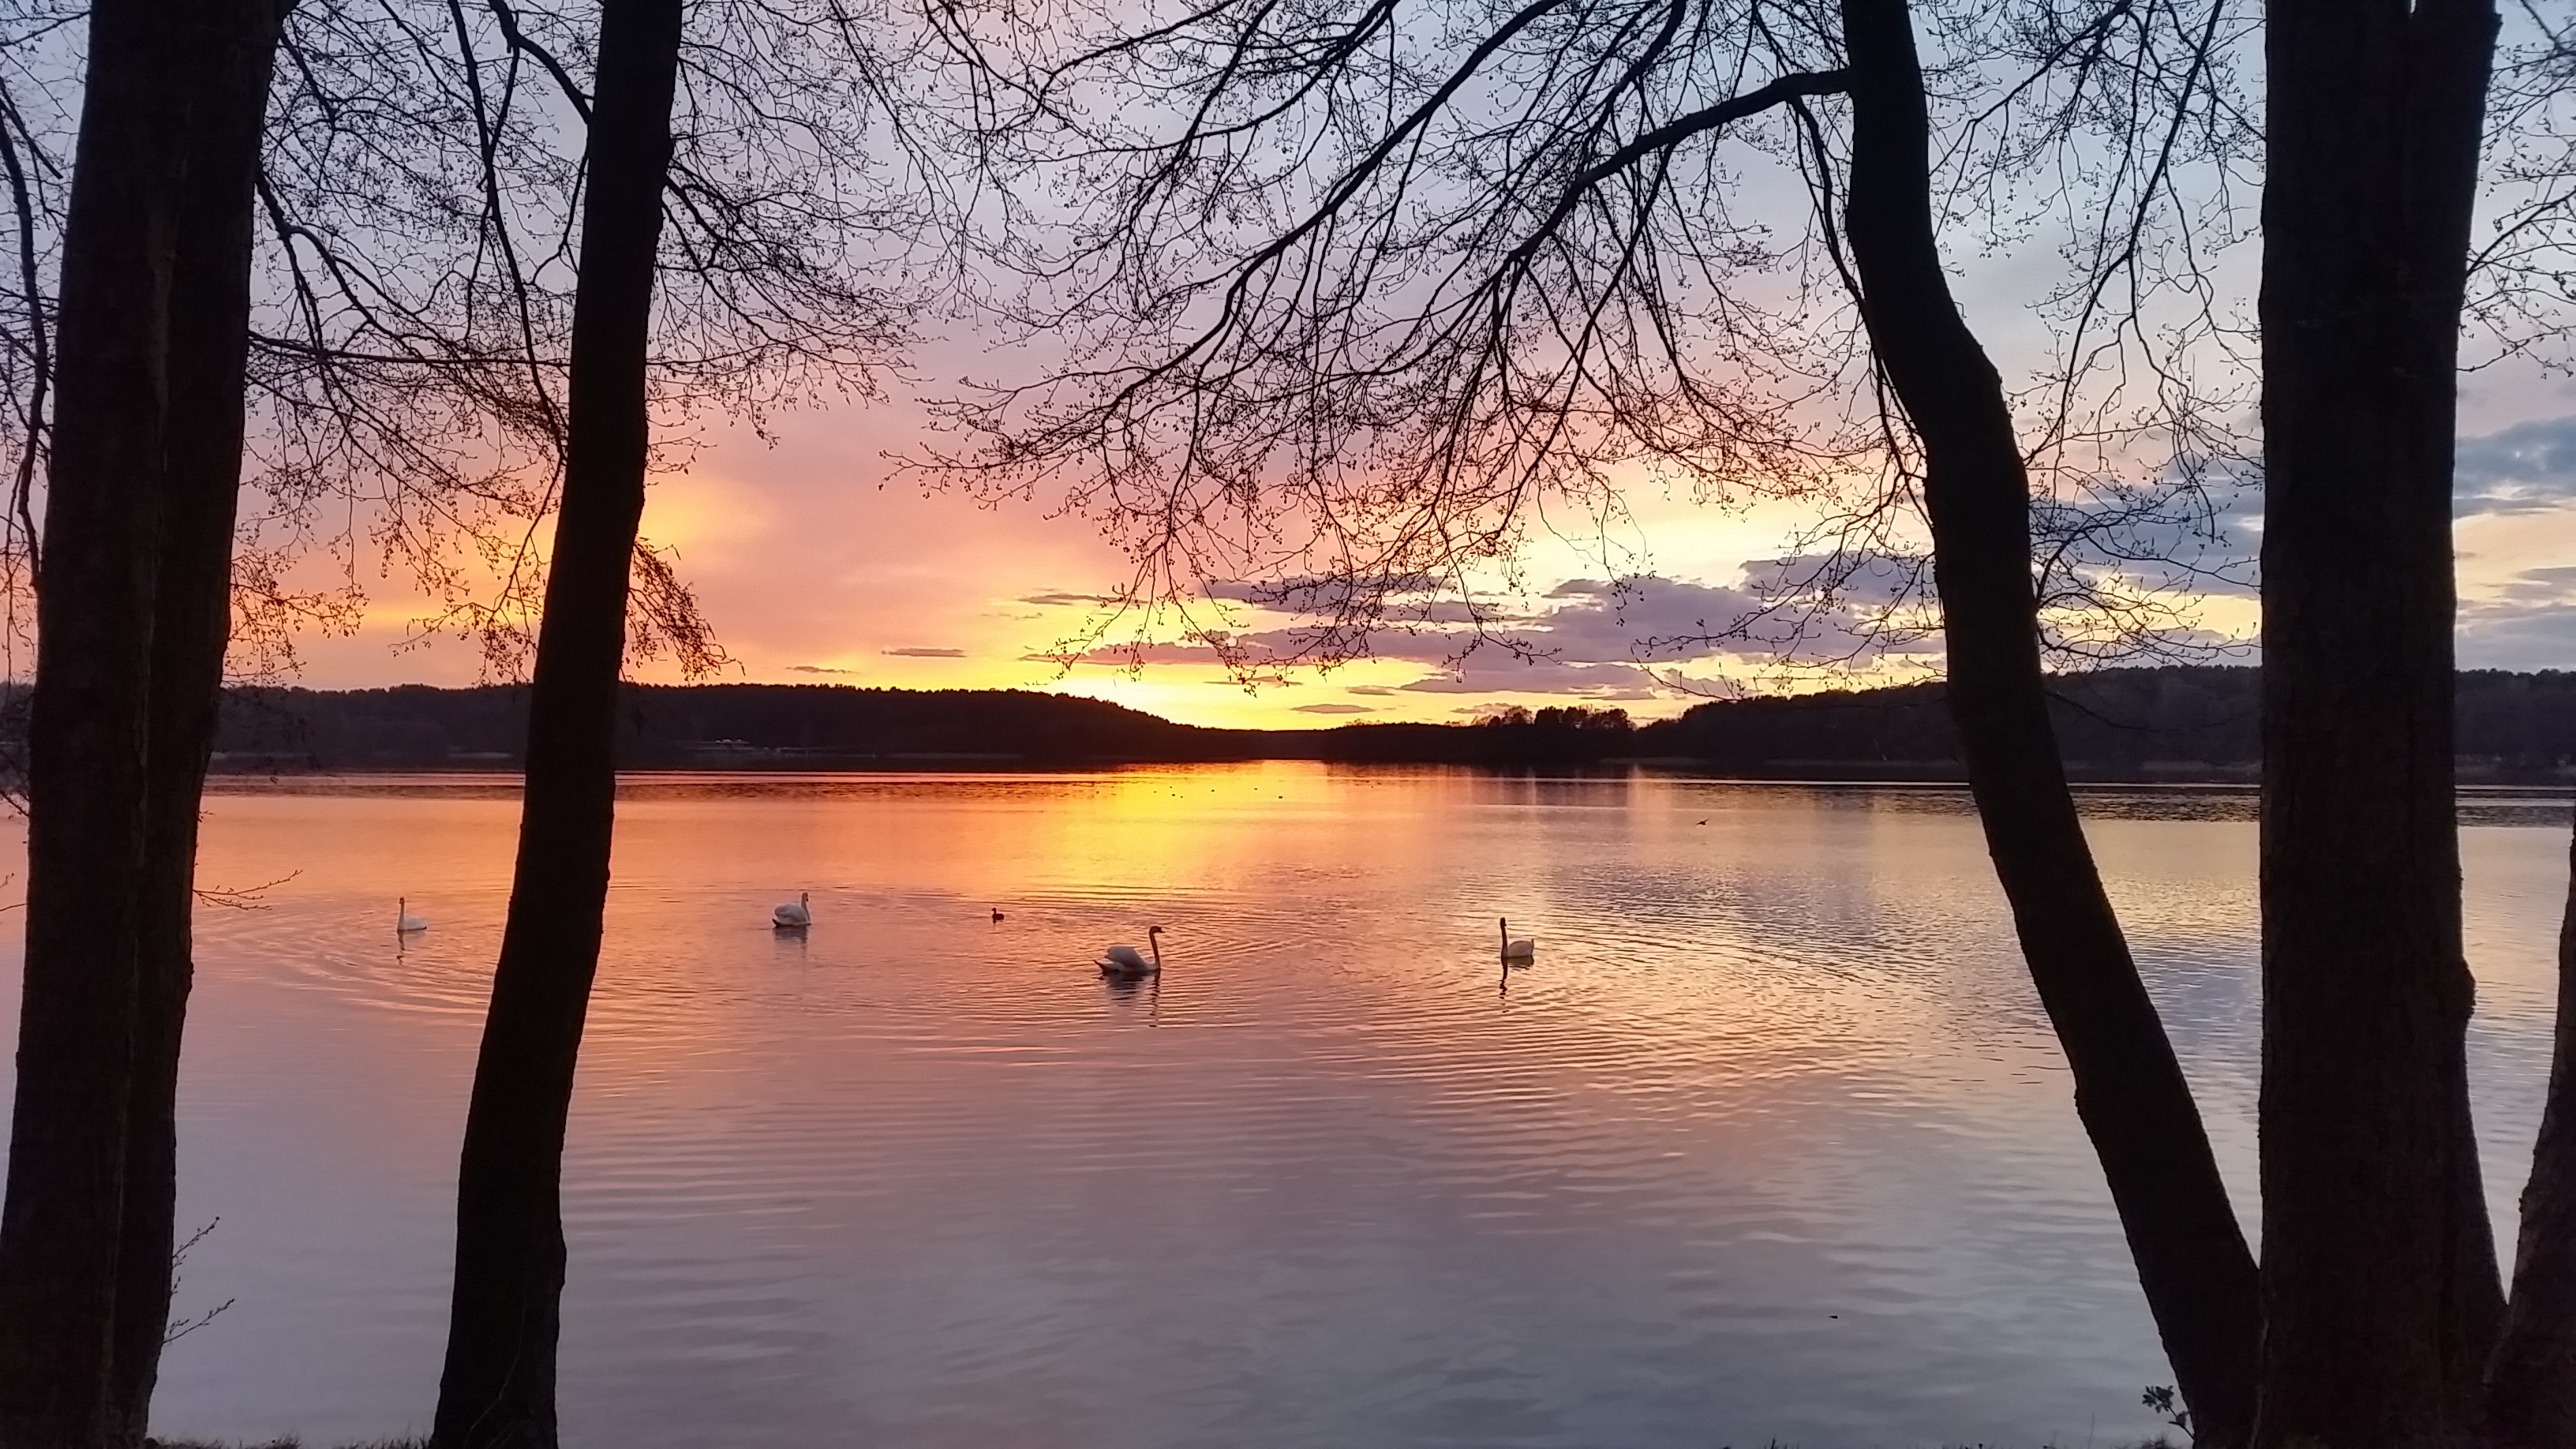
landscape, sea, tree, water, nature, cloud, sky, sunrise, sunset, sunlight, morning, lake, dawn, river, dusk, evening, reflection, scenery, body of water, clouds, poland, loch, masuria, the silence, atmospheric phenomenon